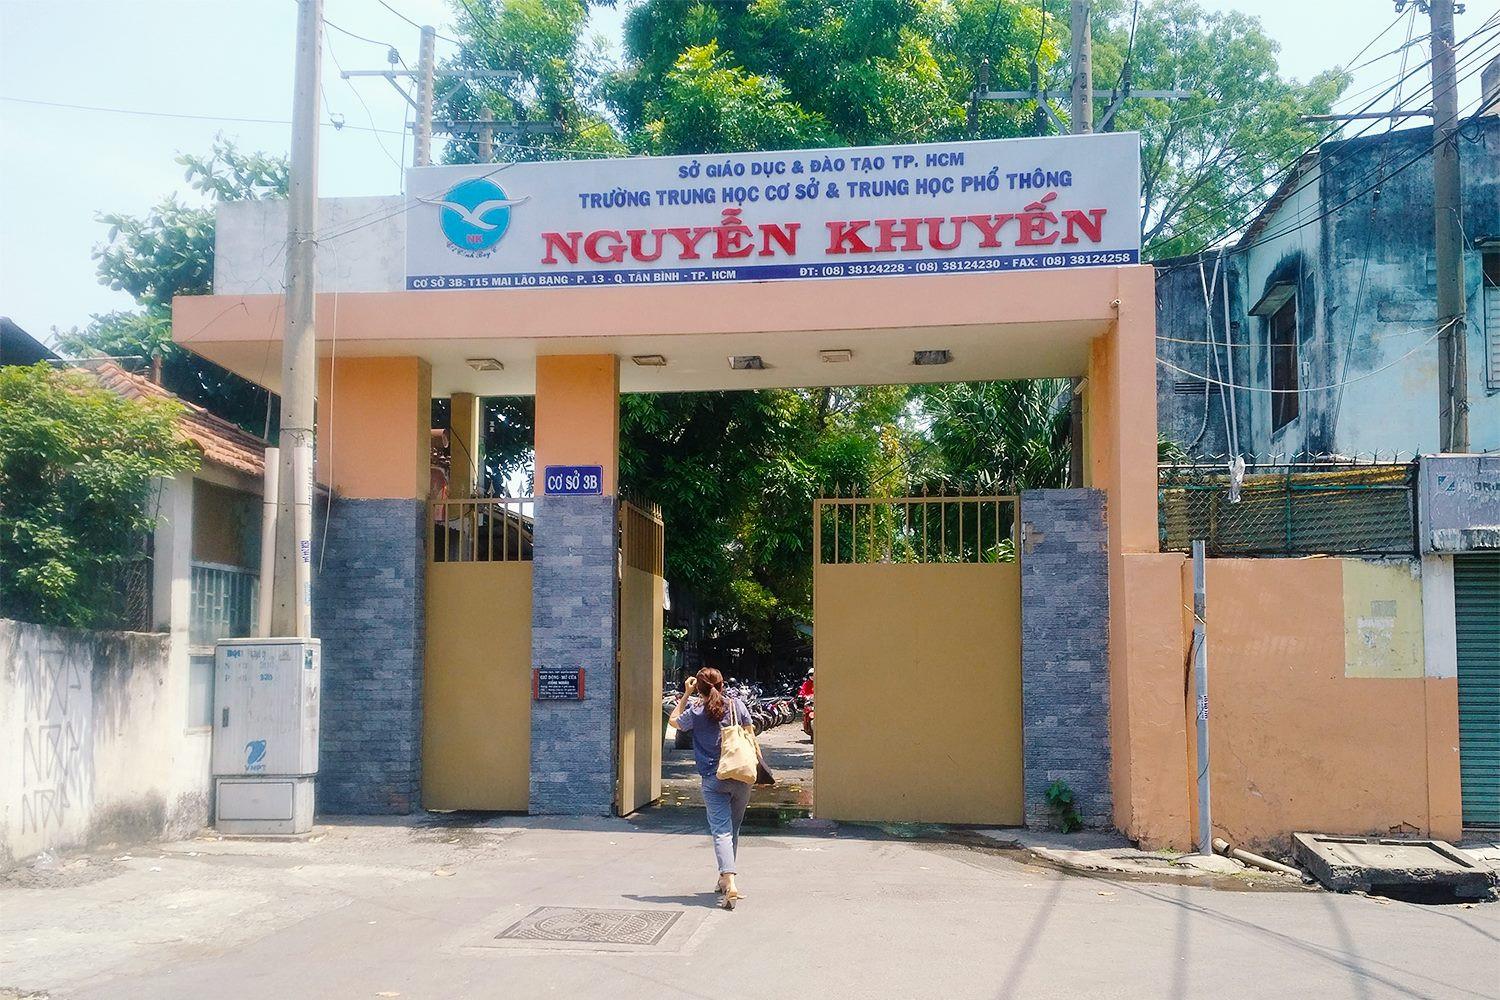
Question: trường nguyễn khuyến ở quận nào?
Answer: ở quận tân bình